Taisha Ryu

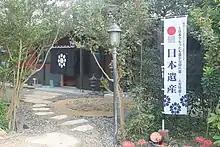
The Dōjō Ryū-Sen-Kan in Yatsushiro, Kumamoto - Photo by Hyōhō Taisha-ryū Ryūsenkan

Taisha-ryū teaches unique "kamae" (stances) and "reihō" (etiquette). Its stances and movement are adapted to battlefield conditions, taking uneven ground and various obstacles into consideration. The style combines swordsmanship with kicking, joint locks, or attacks to the eyes.